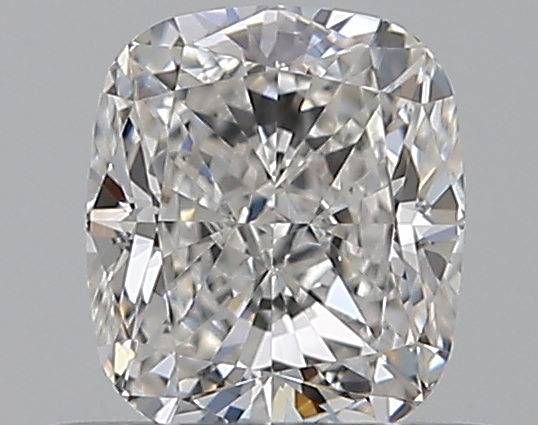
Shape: cushion
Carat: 0.53
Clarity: VS1
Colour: E
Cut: EX
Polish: EX
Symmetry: VG
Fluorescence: M
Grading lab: GIA
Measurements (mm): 4.94 x 4.29 x 2.91